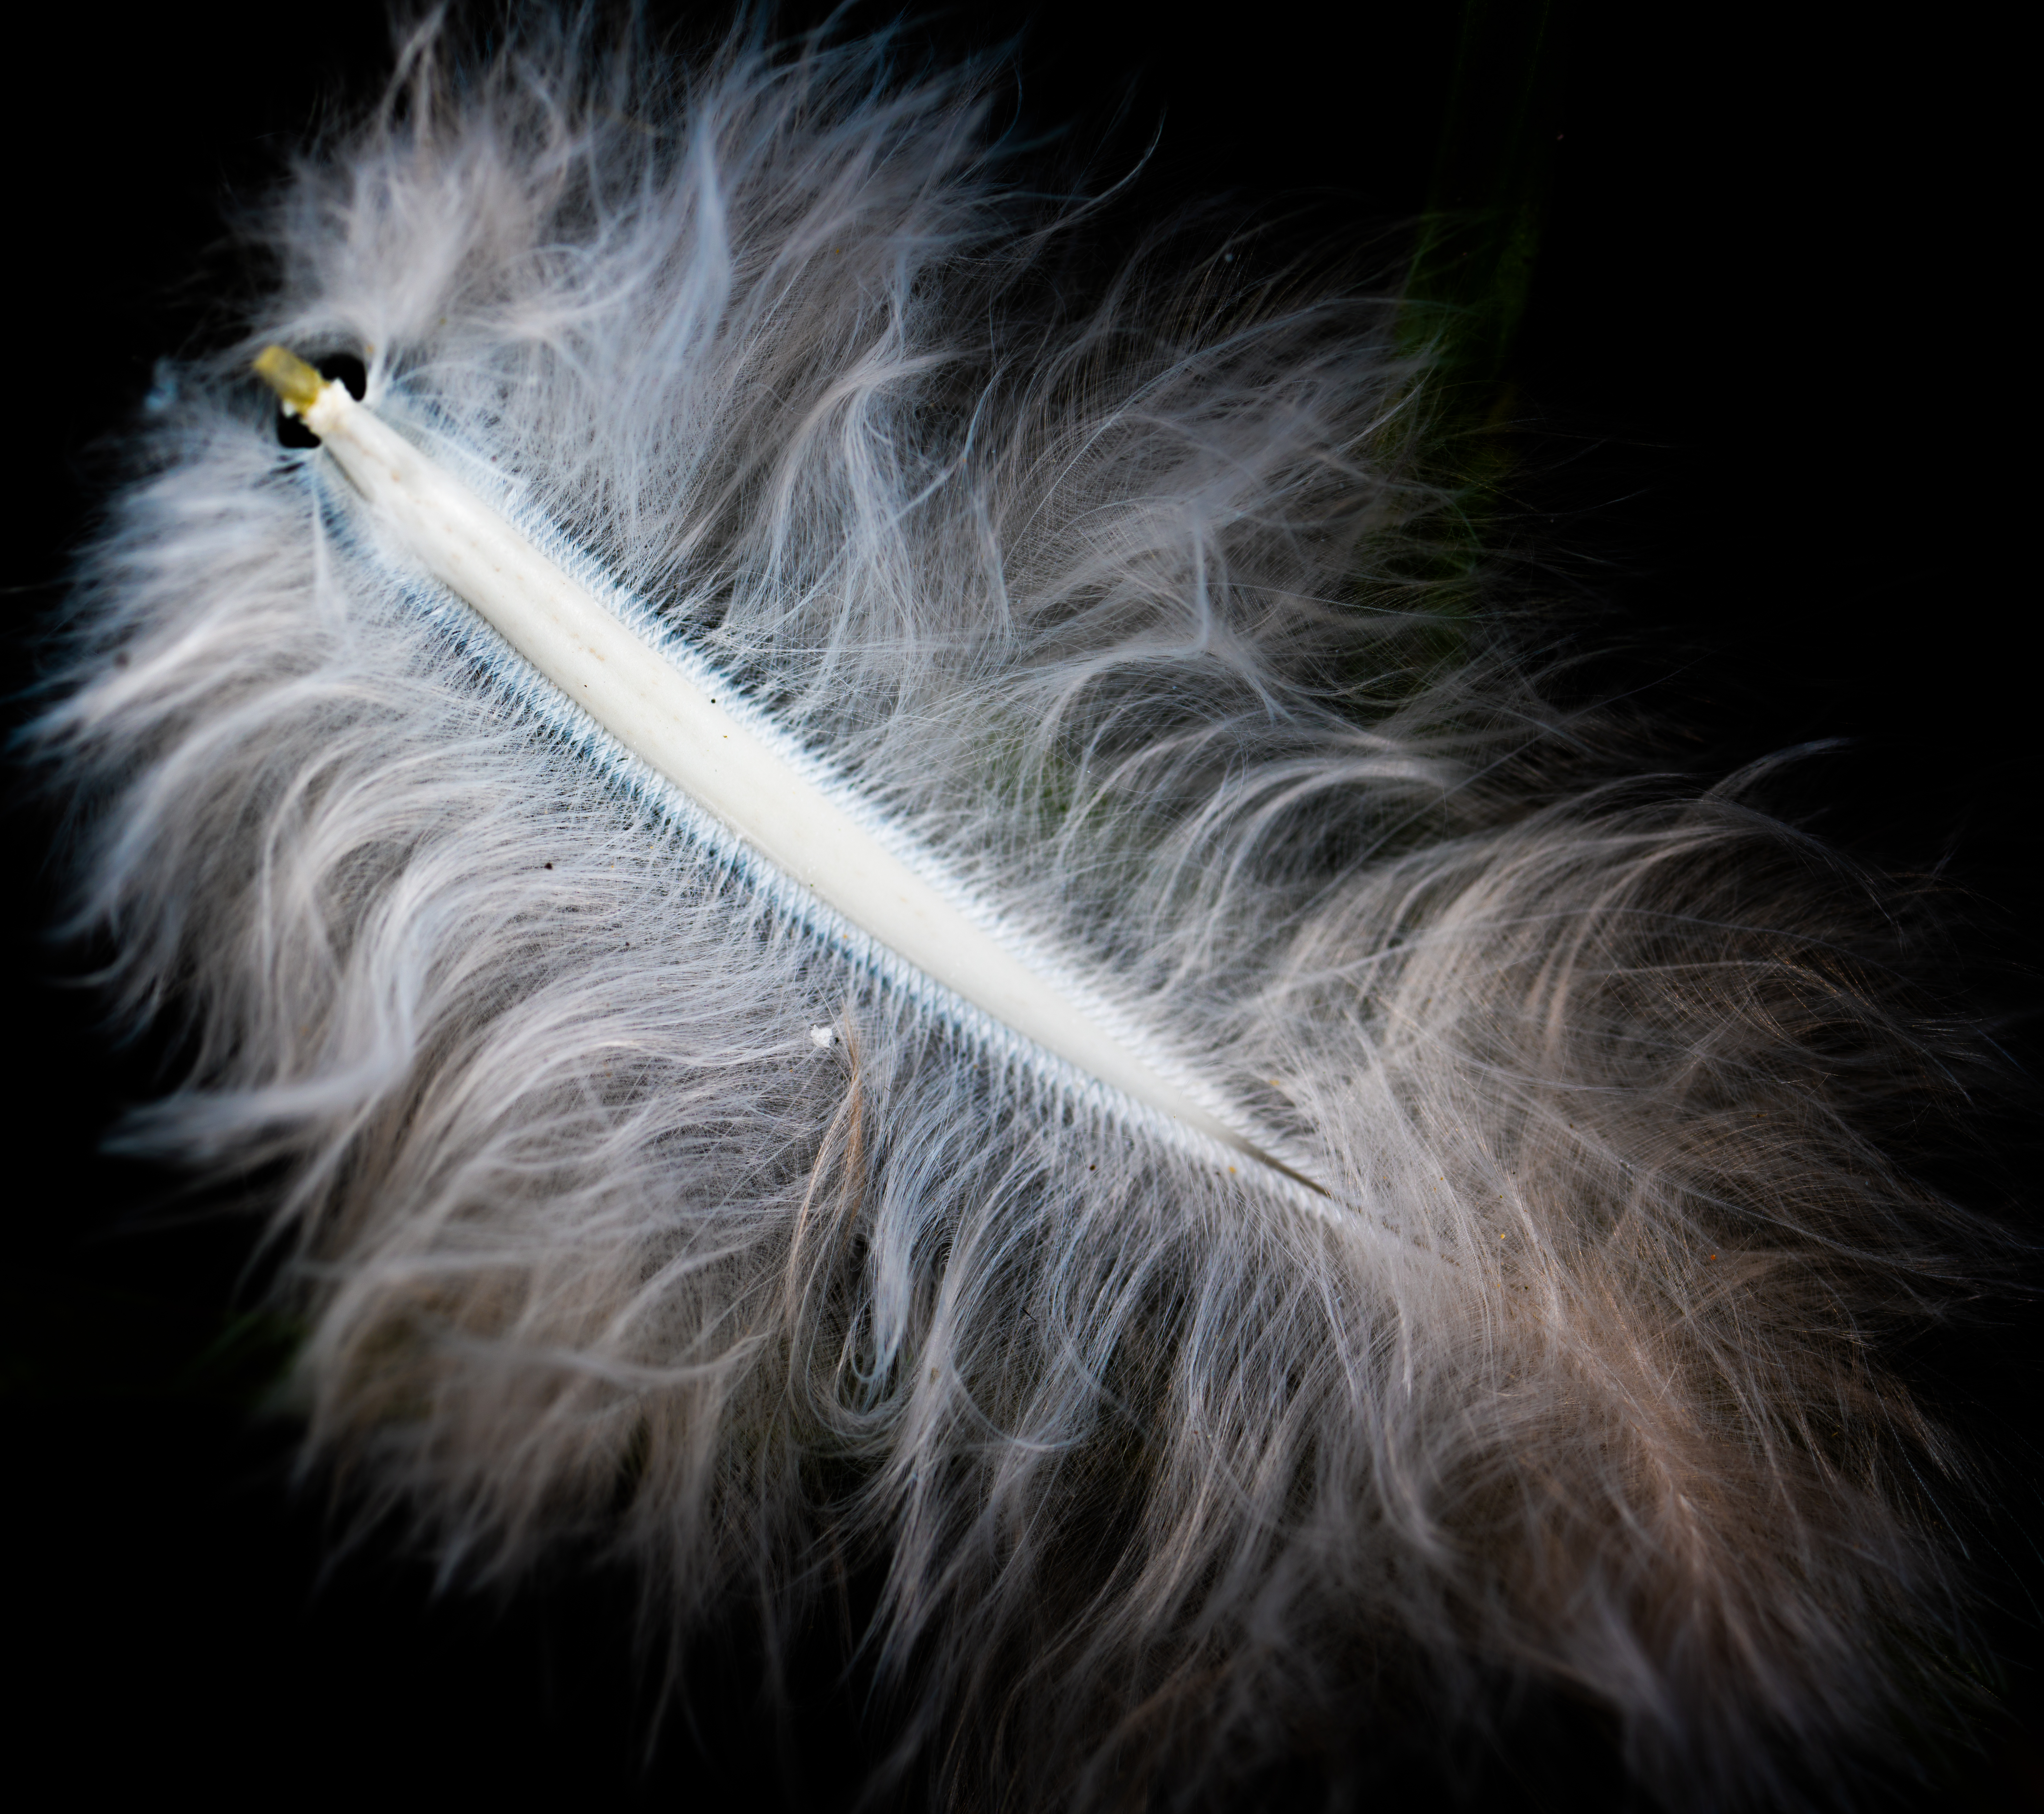
macro, feather, fur, close up, whiskers, snout, material, macro photography, darkness, animal product, stock photography, natural material